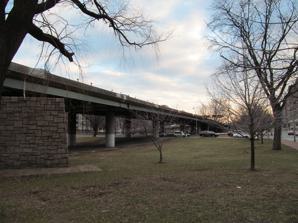
Building: Bowker Overpass
Country: United States of America
Year built: 1965
Bridge in Boston, Massachusetts Philip G. Bowker Overpass Bowker Overpass at Commonwealth Avenue Coordinates 42°20′57.36″N 71°5′32.31″W / 42.3492667°N 71.0923083°W / 42.3492667; -71.0923083 Carries The Charlesgate Crosses Ipswich Street Framingham/Worcester Line I-90 / Mass Pike Commonwealth Avenue Beacon Street Locale Boston, Massachusetts Characteristics Material Steel Total length 0.2 miles (0.3 km) History Opened 1965 Location Philip G. Bowker Overpass , named for a state senator, is a steel beam bridge with a suspended deck carrying The Charlesgate over Commonwealth Avenue , Beacon Street , and Interstate 90 . It connects Boylston Street to Storrow Drive . It runs parallel to the Muddy River . In 2011, there was talk about tearing down the bridge and widening local streets as some consider the bridge to be an eyesore, as well as the fact that it bisects a portion of the Emerald Necklace . Major intersections The entire route is in Boston , Suffolk County . All exits are unnumbered. Location mi km Destinations Notes Fenway–Kenmore 0.0 0.0 Boylston Street to Commonwealth Avenue / Fenway / Riverway At-grade intersection 0.05 0.080 Commonwealth Avenue – Kenmore Square Northbound entrance feeds directly to westbound Storrow Drive Back Bay 0.2 0.32 Storrow Drive west to I-90 / Route 2 west – Newton , Arlington Storrow Drive east to I-93 / US 1 / Route 28 north – Downtown Boston 1.000 mi = 1.609 km; 1.000 km = 0.621 mi Incomplete access References